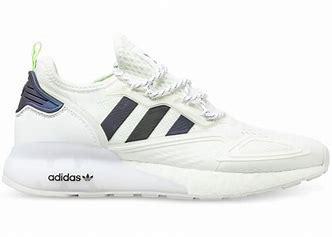
Brand: Adidas
Model: ZX 2K